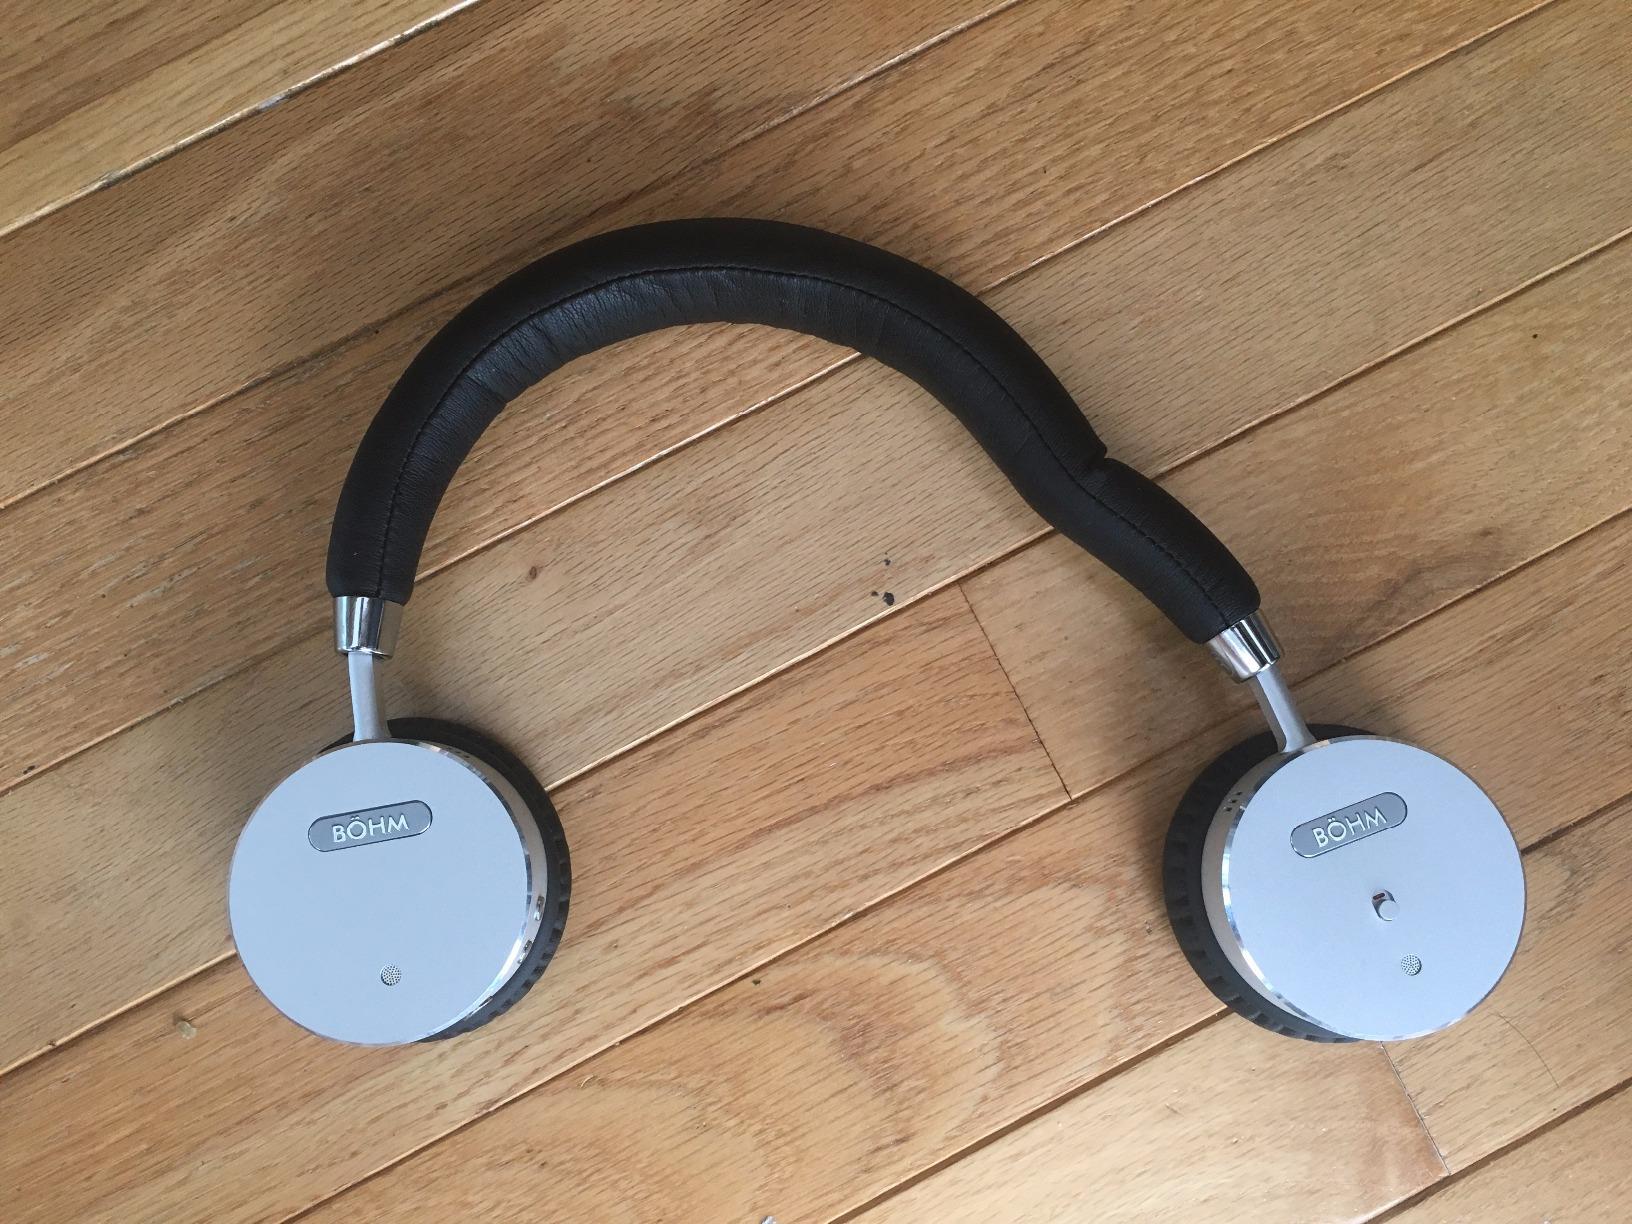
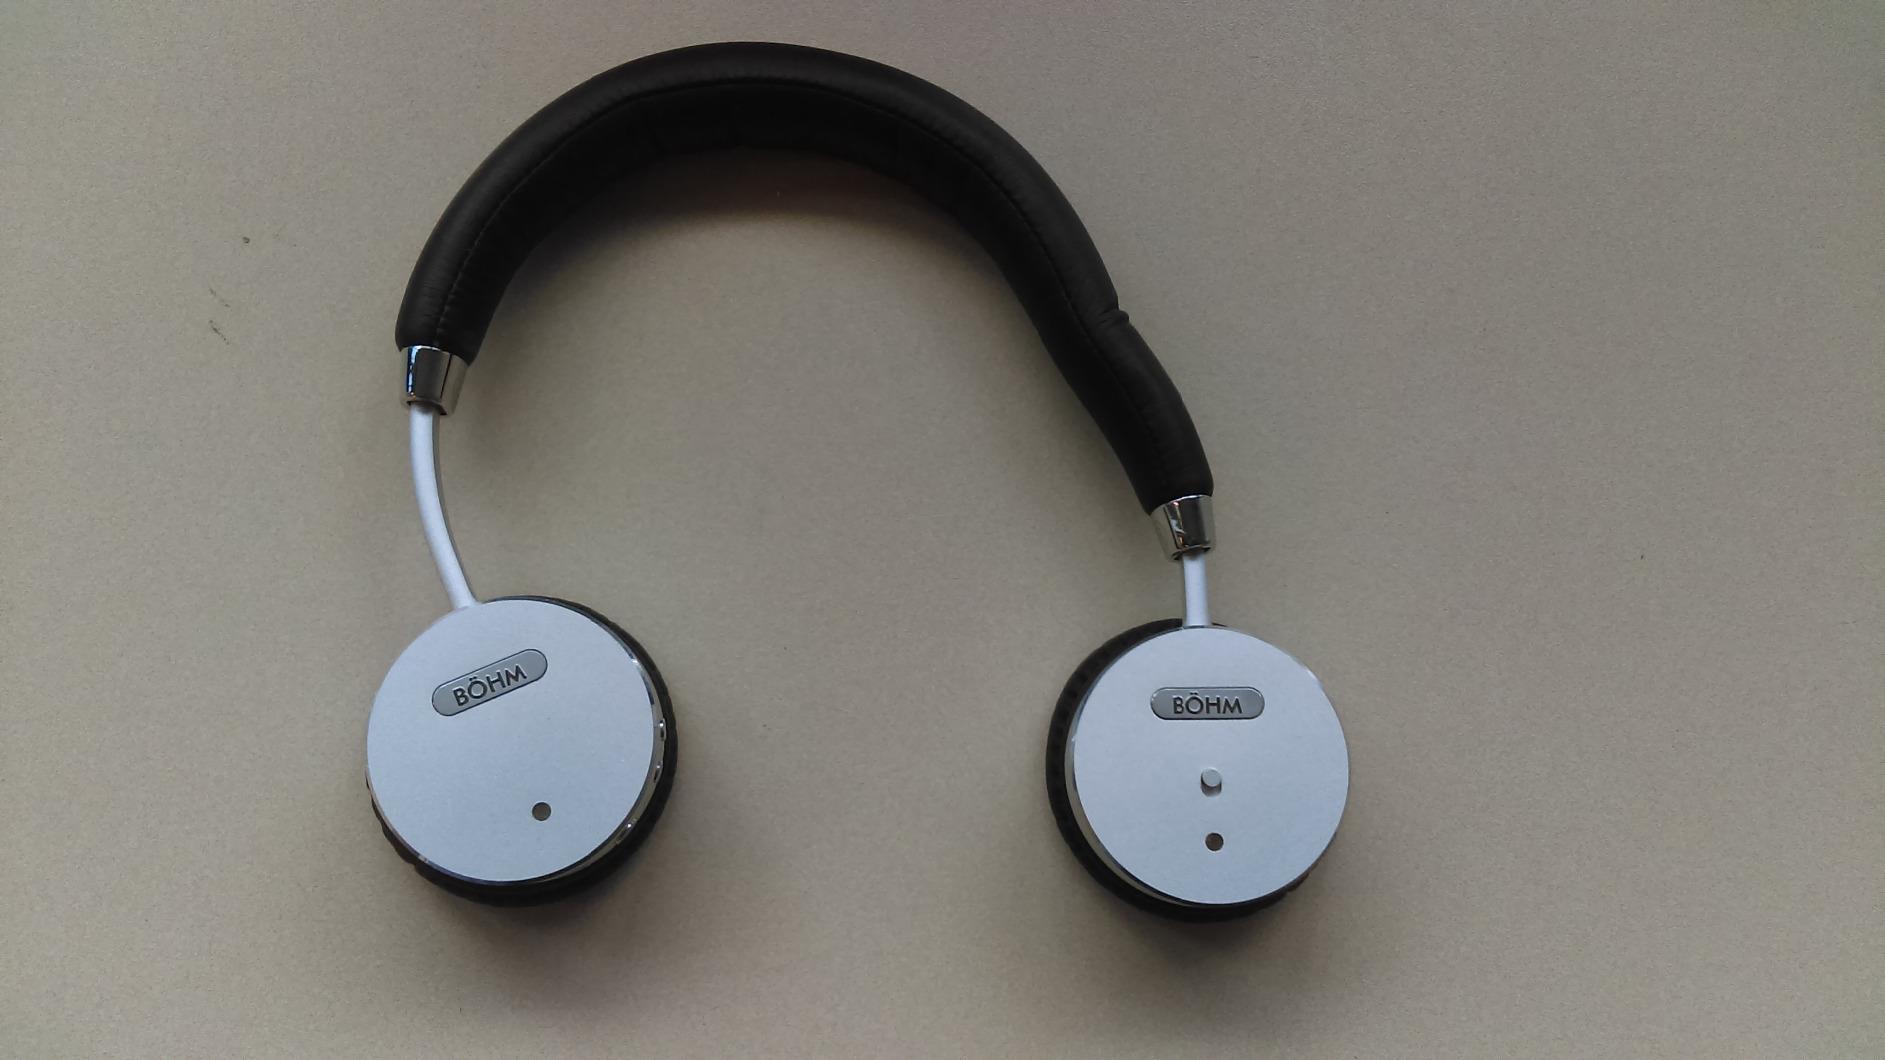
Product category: headphones
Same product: yes